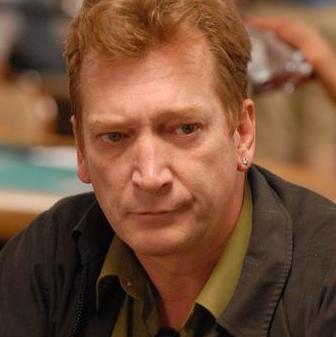
Age: 47